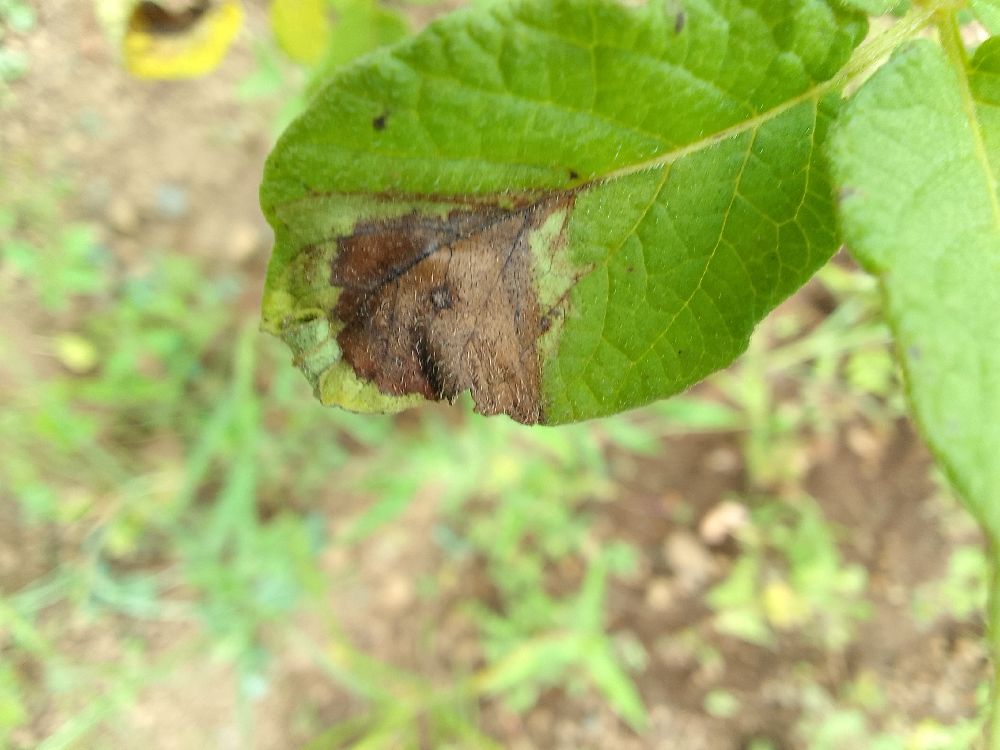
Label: Late blight